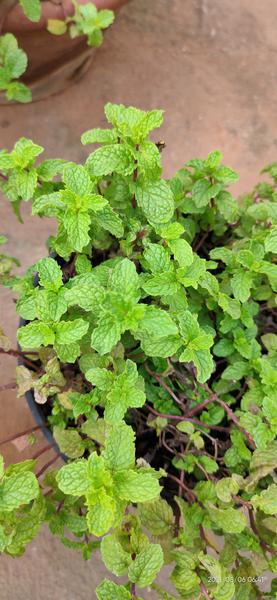
Plant: Mint